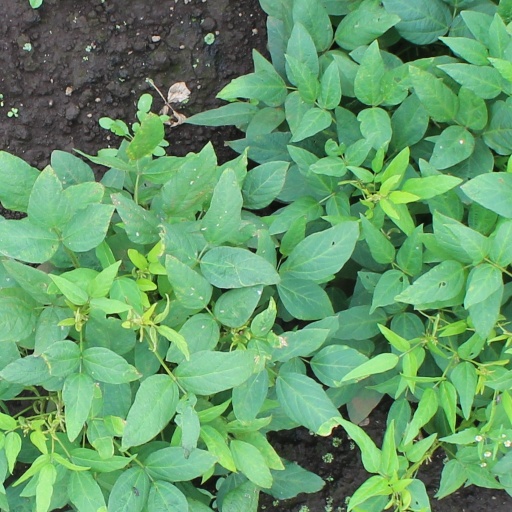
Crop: soybean